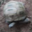
Label: turtle